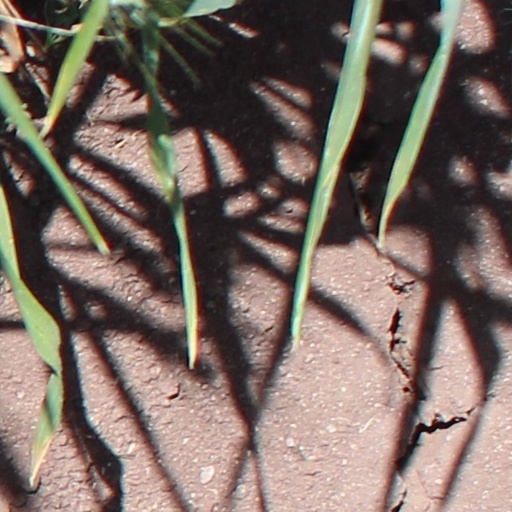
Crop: wheat